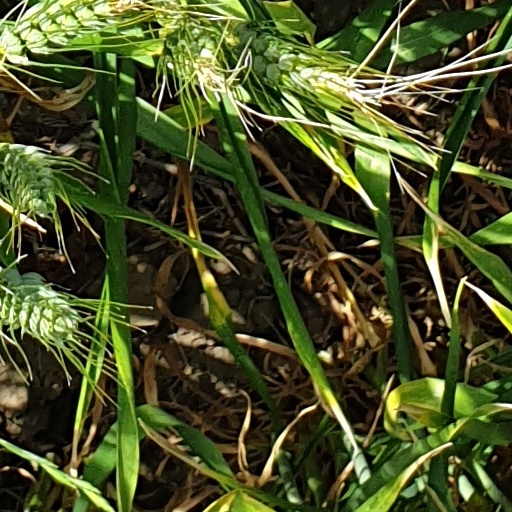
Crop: wheat